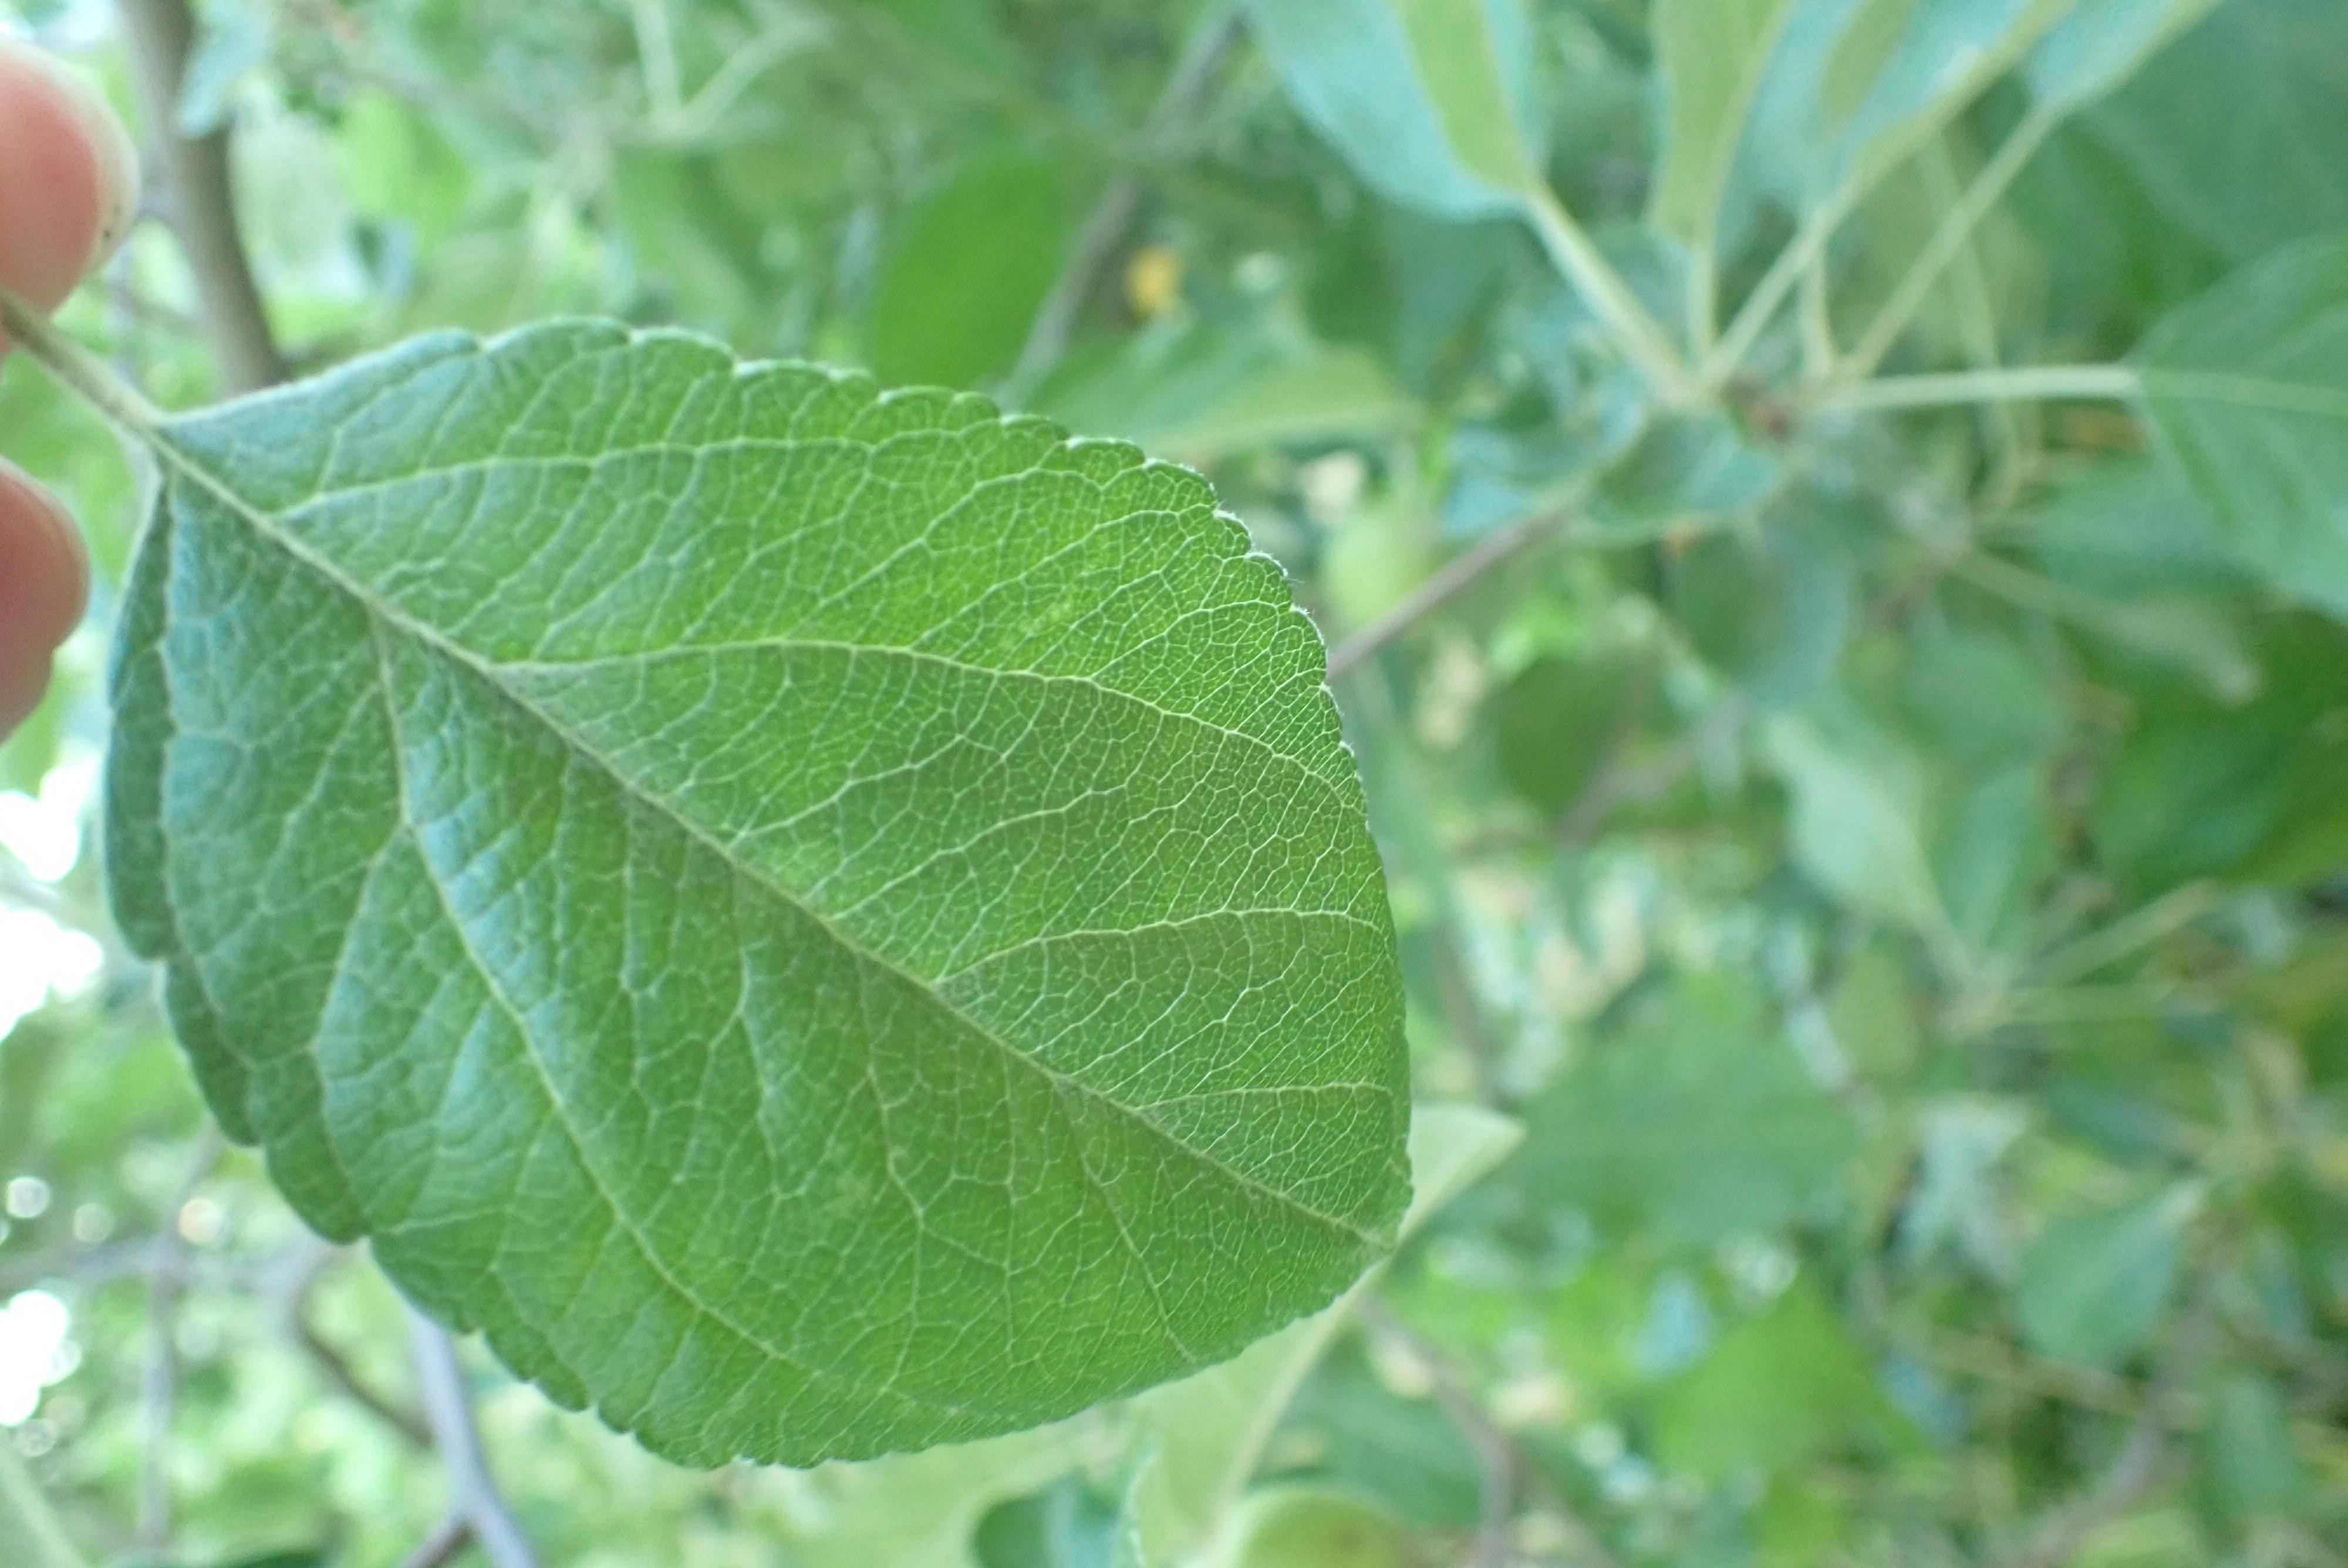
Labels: healthy